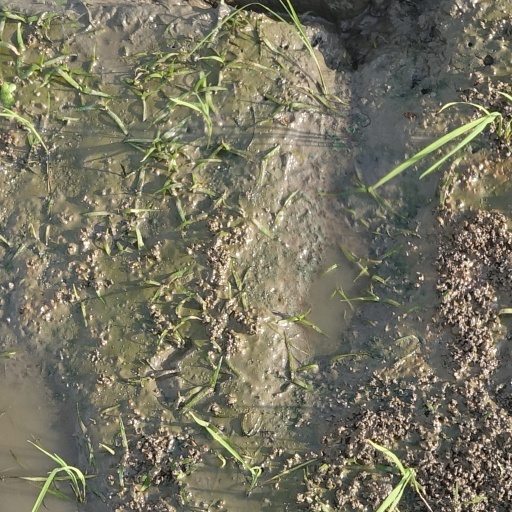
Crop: rice